Burin, Nablus

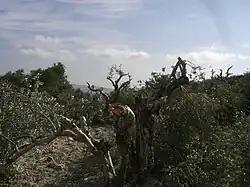
According to villagers and a Palestinian official, on November 12th, 2009, settlers from the Yitzhar settlement cut down or uprooted between 81 and 97 olive trees.

The land and water resources of Burin has gradually been reduced since the 1967 Israeli occupation, due to the expropriation for Israeli settlements and military bases. Since 1982, more than 2,000 dunams of Burins land was first declared "state land" and then handed over to the settlers of Har Brakha.